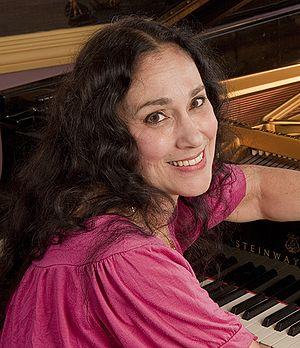
Myriam Birger en 2012
Myriam Birger est une pianiste classique française, née au Caule-Sainte-Beuve, dans le département de la Seine-Maritime, le 13 octobre 1951.